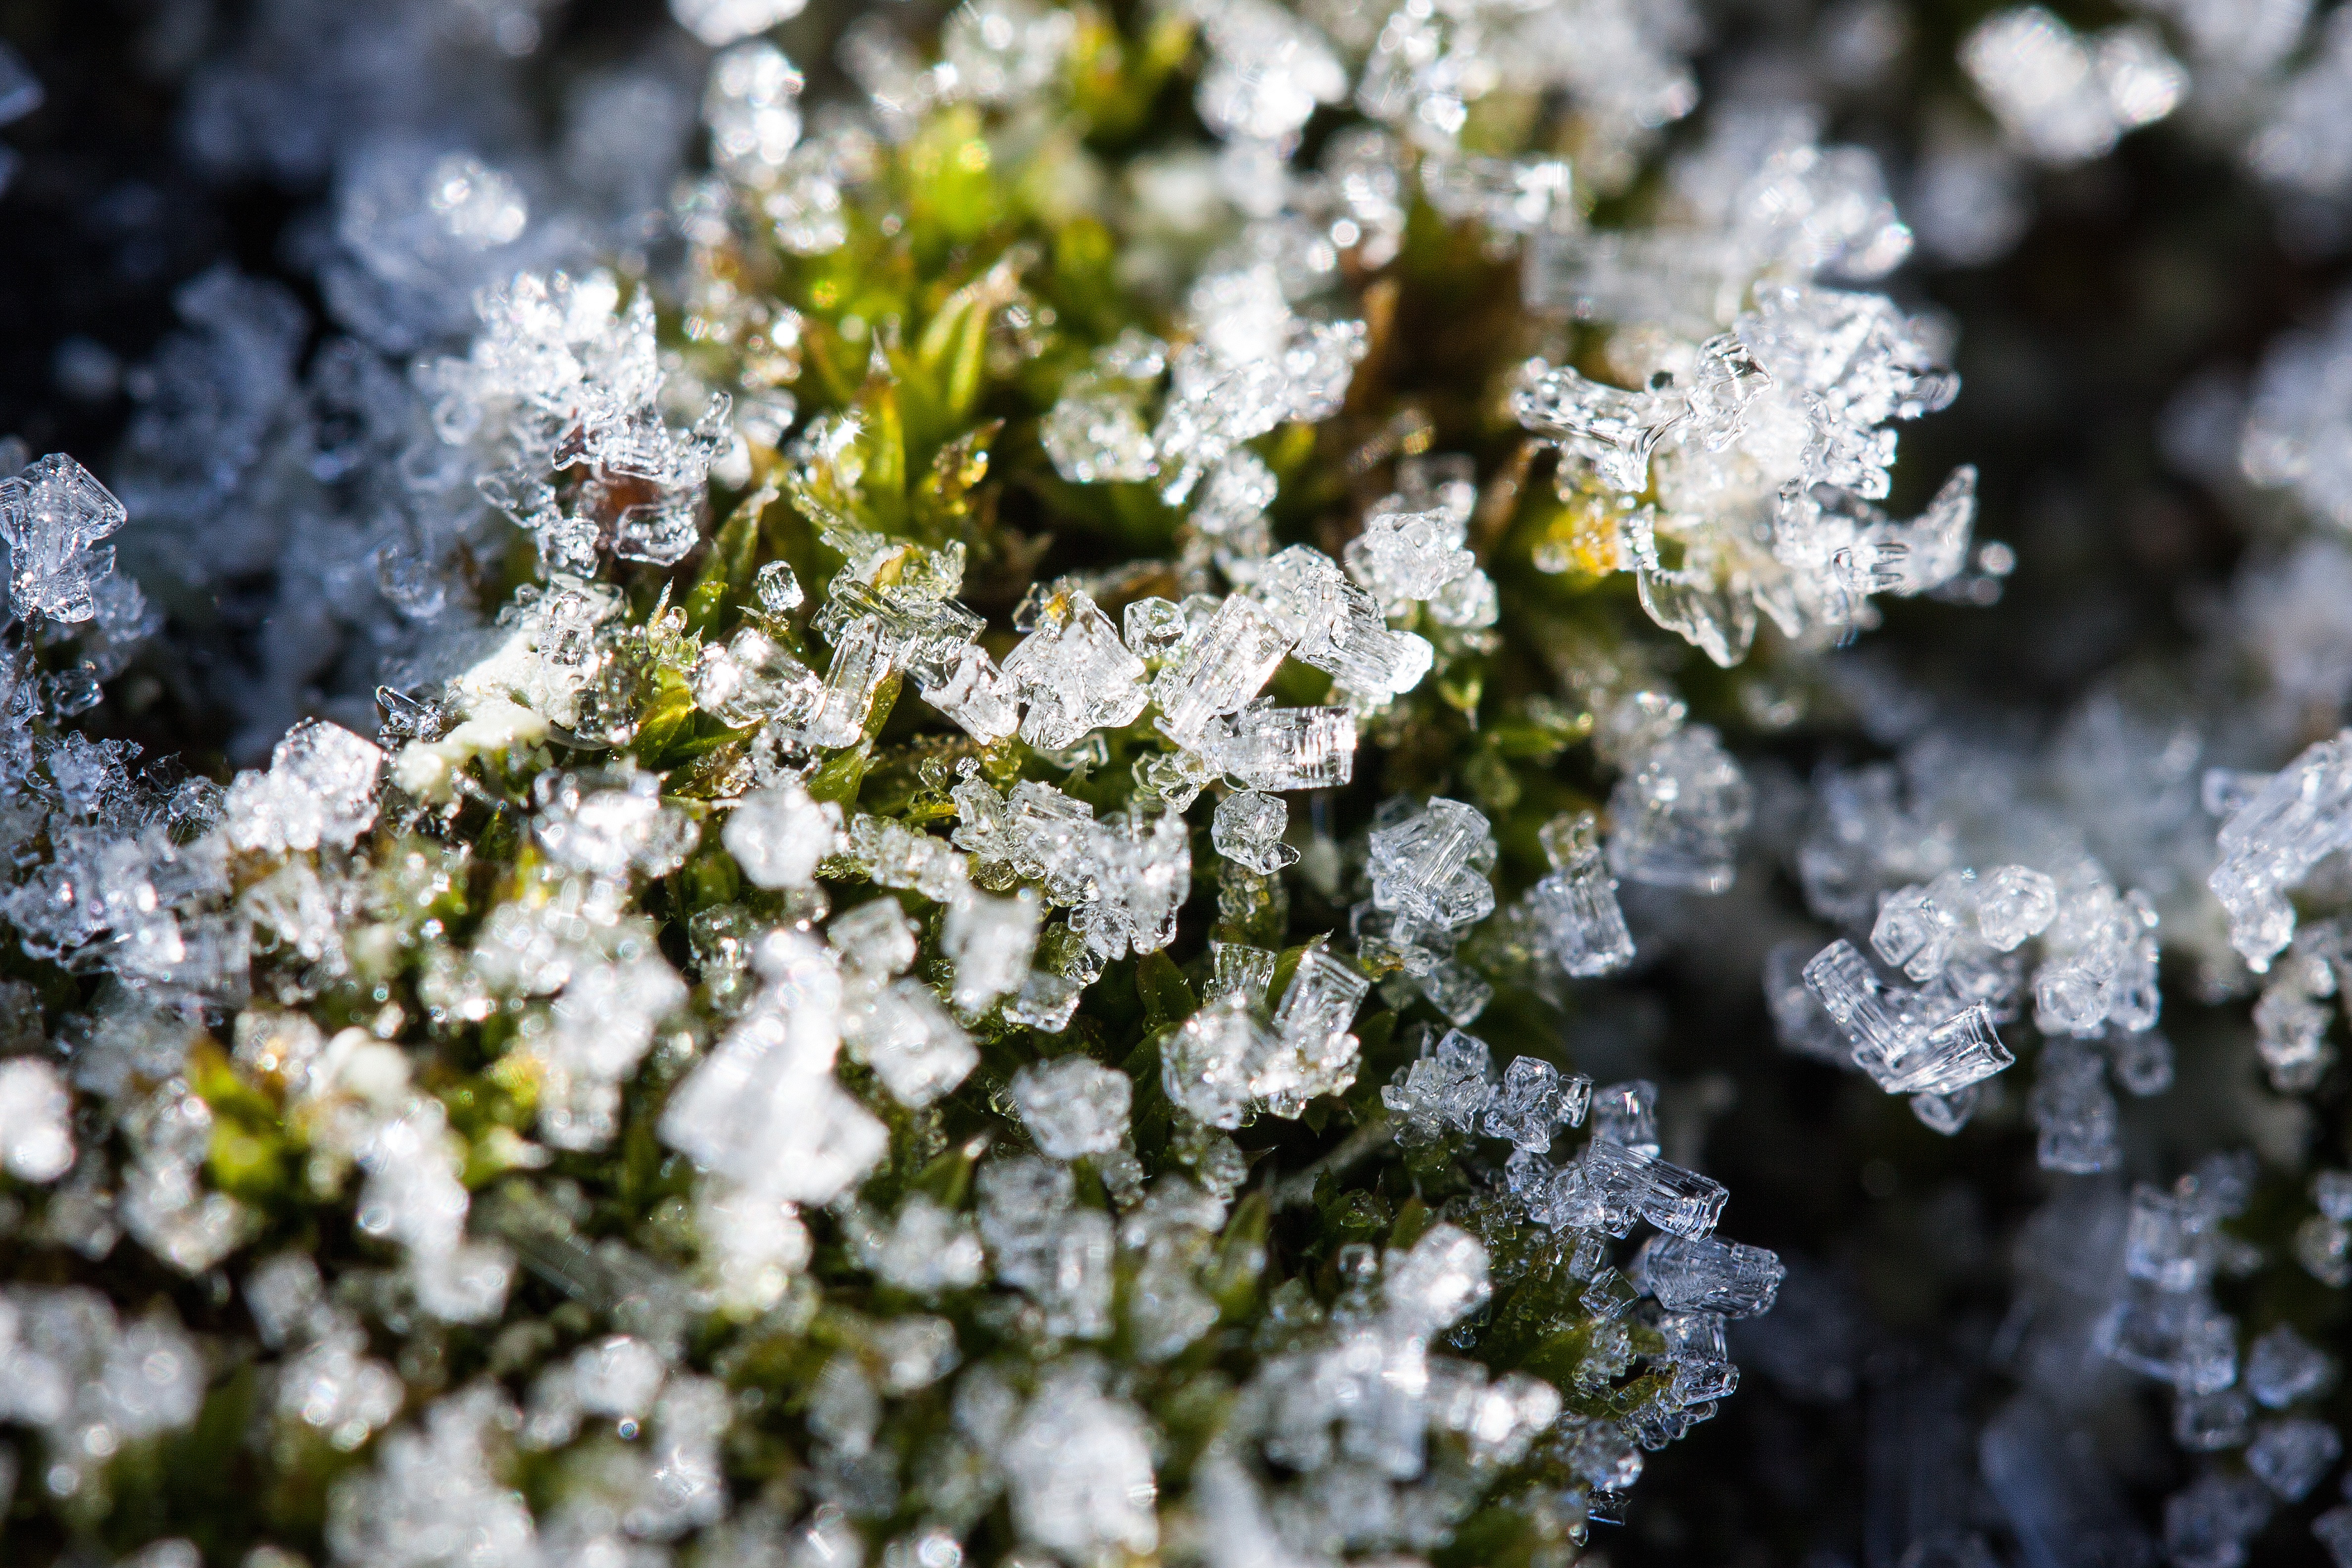
tree, nature, branch, blossom, snow, cold, winter, plant, white, photography, leaf, flower, frost, moss, spring, green, autumn, botany, frozen, flora, season, close up, transition, transparent, shrub, new zealand, melted, macro photography, crystals, flowering plant, land plant